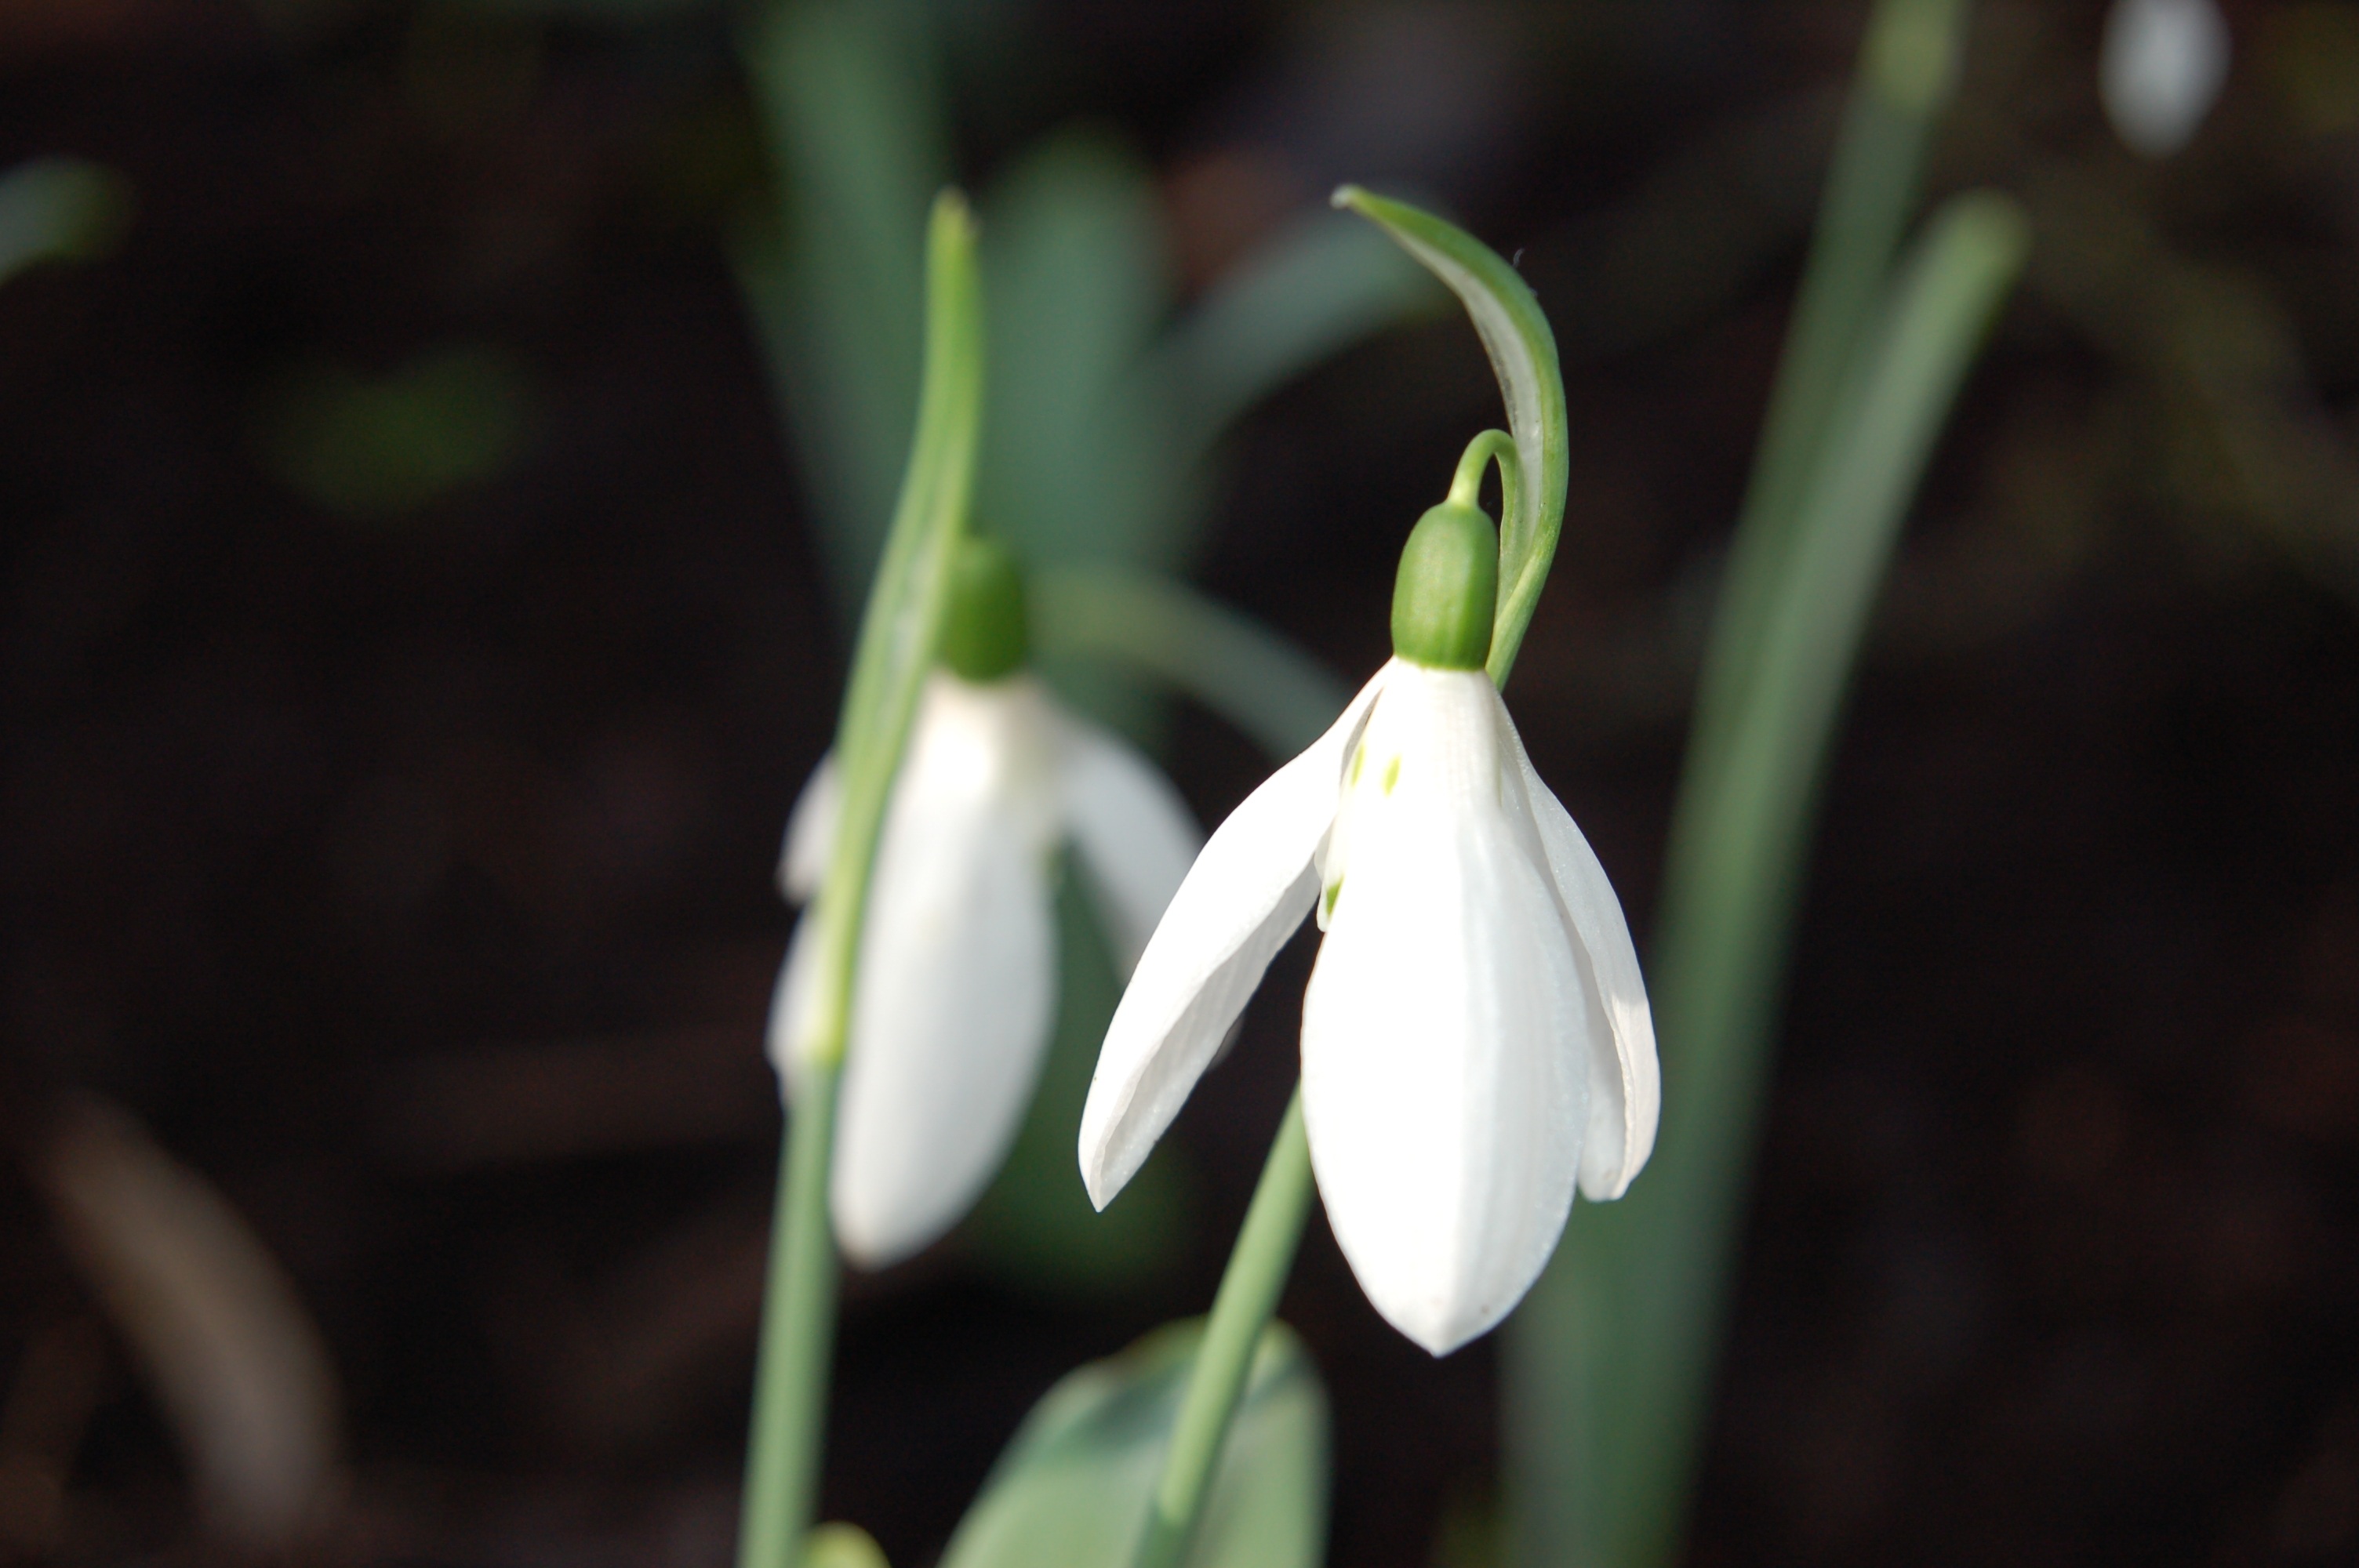
plant, flower, spring, green, botany, blooming, flora, flowers, close up, march, snowdrop, galanthus, macro photography, flowering plant, plant stem, land plant